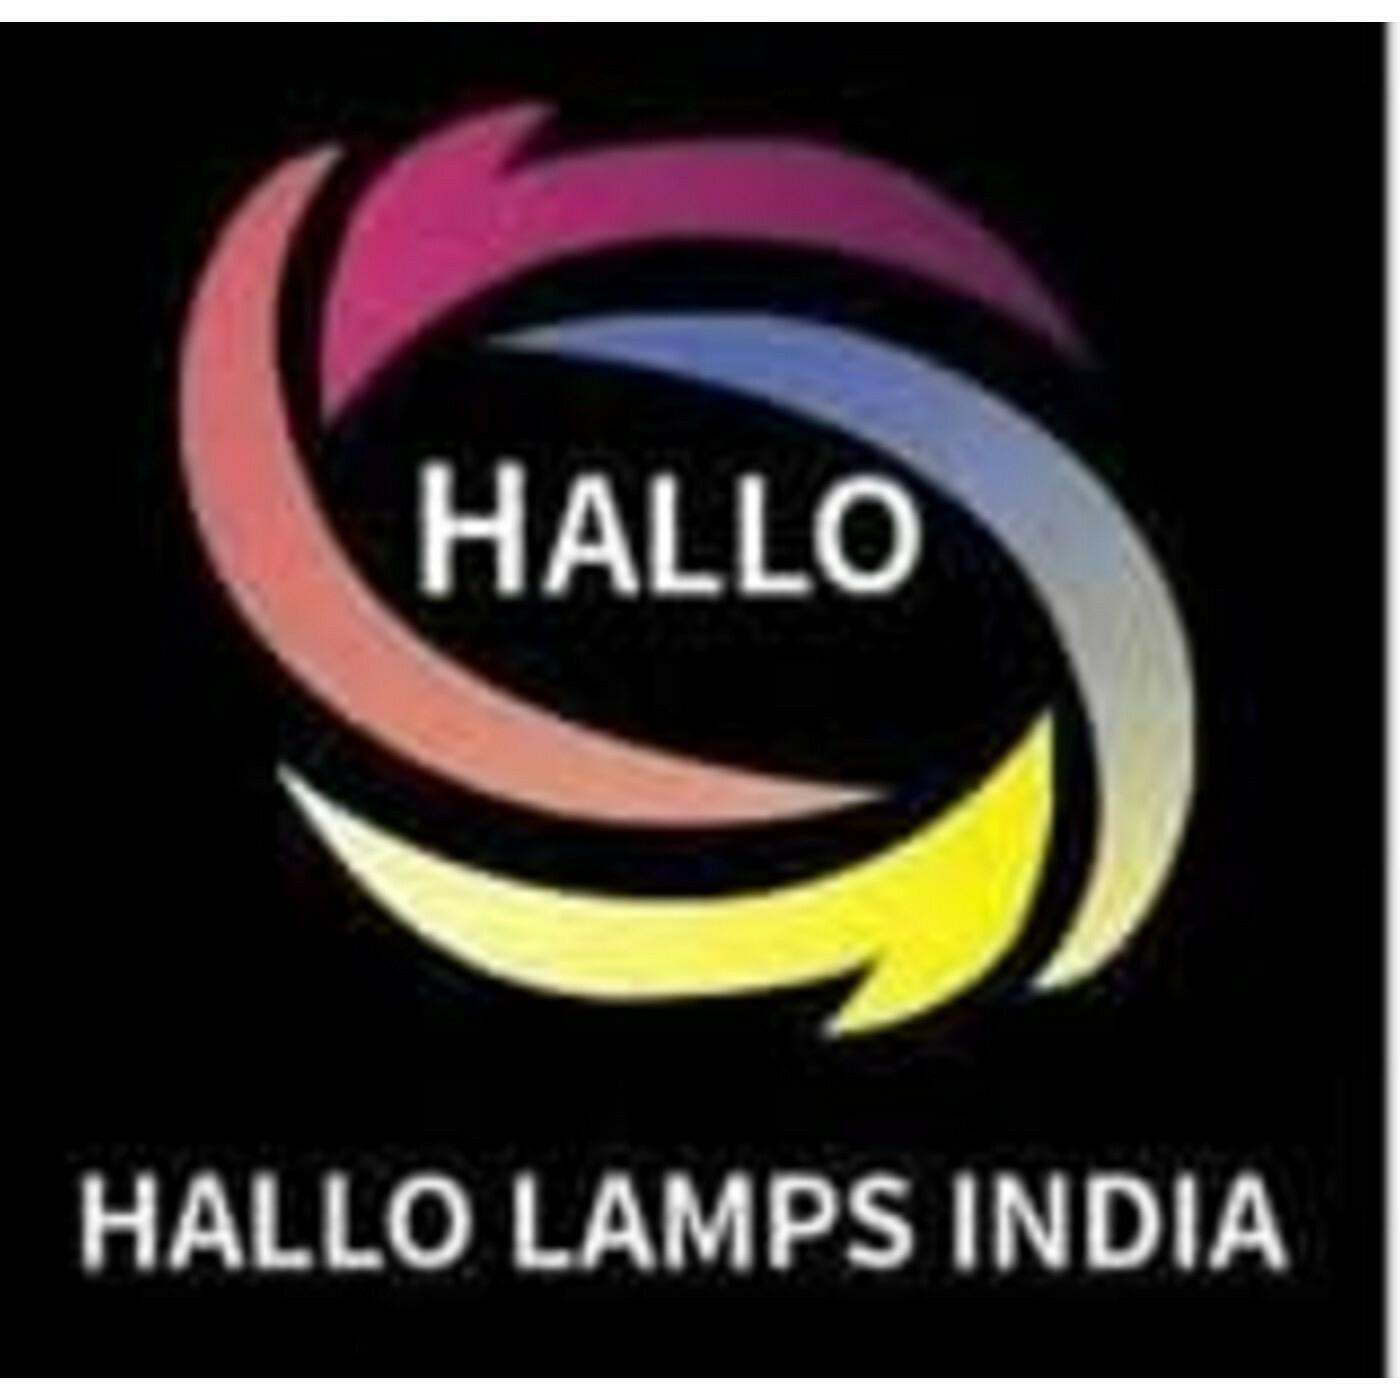
Hallo Women Green Glass Glossy Finished Matte Borosilicate Bangle Set
Type: Bracelets & Bangles
Brand: HALLO
Price: Rs. 399
 Traditional beautiful bangles designs for woman and girls, latest design traditional bangles jewellery. Gift for women valentine birthday anniversary gift for someone you love. Gracefully maangtikka, necklace ,earrings, kurta set, kurti, or any indo-western outfit to enhance your look. These are made from toxic free materials which are anti-allergic and safe for the skin. It can be worn over long time periods without any complaints of itching and swelling. Women in india wear bangles to enhance their feminine grace and beauty.
Features: Material glass, all availbale,Attractive bangles a bangles on a woman's hand can make the outfit complete on its own,A lot of men think more appreciatively of women when she has a bangles on, making her more attractive in his eyes,Often times, bangles and other hand jewelry make the hand look more seductive and slim,You will never want to take them off